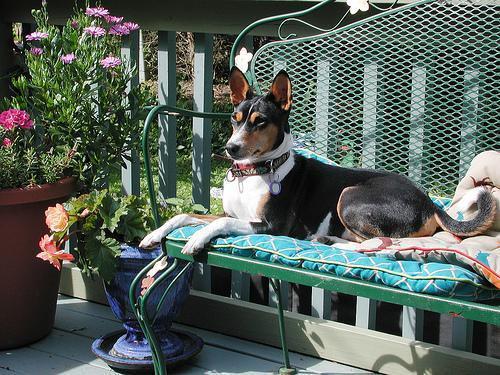
basenji